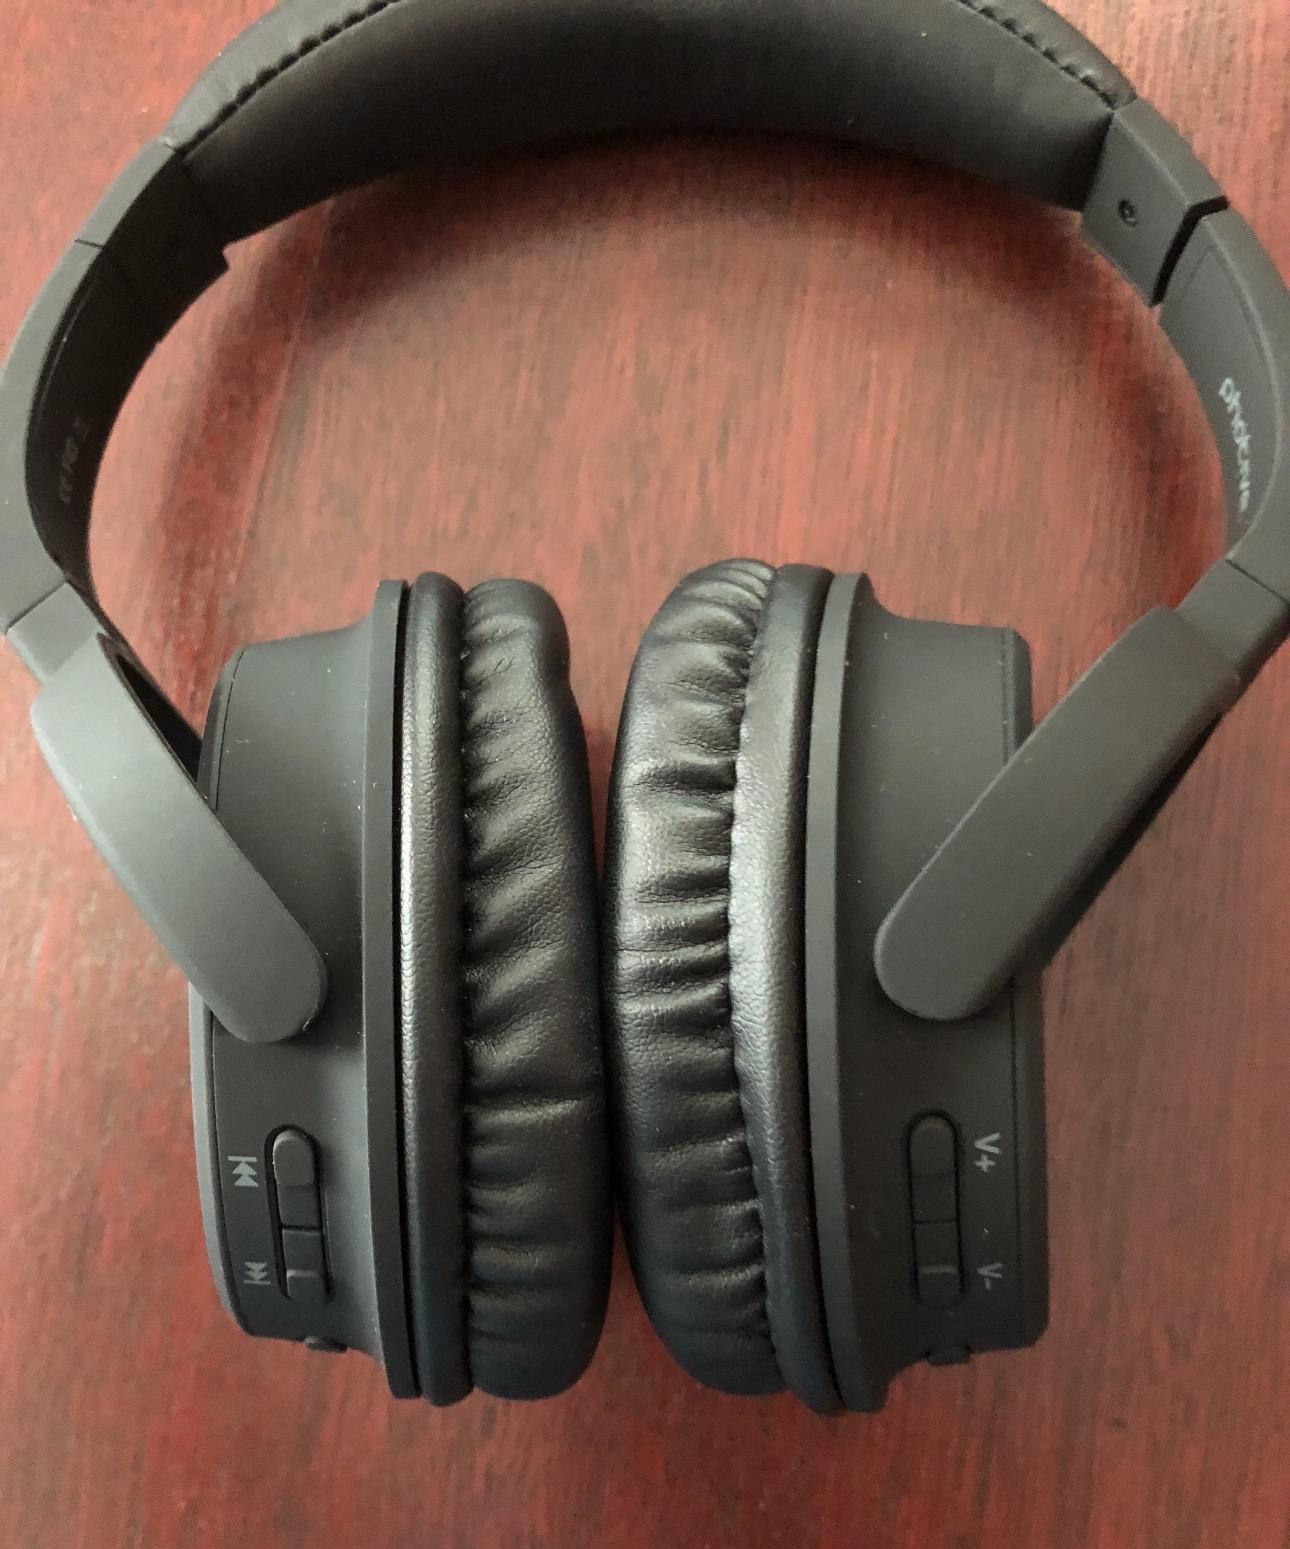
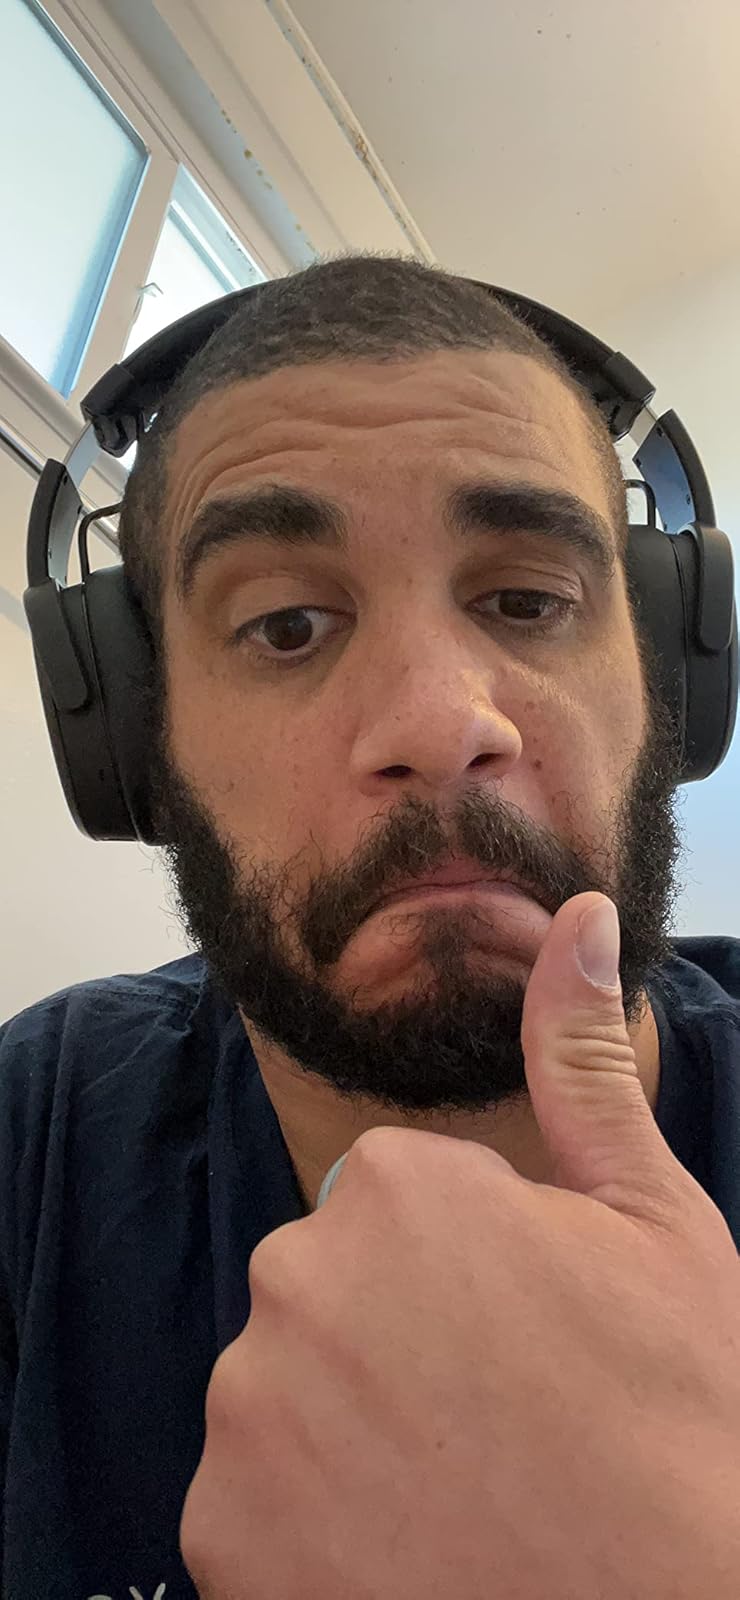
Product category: headphones
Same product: no